John Legend

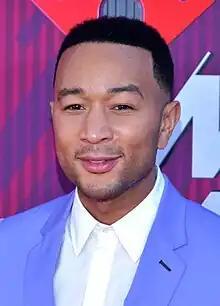
Legend in 2019

John Roger Stephens (born December 28, 1978), known professionally as John Legend, is an American singer, songwriter, and pianist. He began his musical career working behind the scenes for other artists, playing piano on Lauryn Hill's "Everything Is Everything", and performing as an uncredited backing vocalist on Jay-Z's "Encore" and Alicia Keys' "You Don't Know My Name". He was the first artist to sign with rapper Kanye West's GOOD Music, through which he released his debut studio album, "Get Lifted" (2004). The album reached the top ten of the "Billboard" 200, received double platinum certification by the Recording Industry Association of America (RIAA) and spawned his first hit song, "Ordinary People".